Foreign relations of Sweden

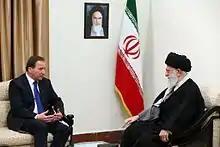
Swedish Prime Minister Stefan Löfven with Iranian Supreme Leader Ali Khamenei, February 11, 2017

Swedish neutrality and nonalignment policy in peacetime may partly explain how the country could stay out of wars since 1814. Swedish governments have not defined nonalignment as precluding outspoken positions in international affairs. Government leaders have favored national liberation movements that enjoy broad support among developing world countries, with notable attention to Africa. During the Cold War, Sweden was suspicious of the superpowers, which it saw as making decisions affecting small countries without always consulting those countries. With the end of the Cold War, that suspicion has lessened somewhat, although Sweden still chooses to remain nonaligned. Sweden has devoted particular attention to issues of disarmament, arms control, and nuclear nonproliferation and has contributed importantly to UN and other international peacekeeping efforts, including the NATO-led peacekeeping forces in the Balkans. It sat as an observer in the Western European Union from 1995 to 2011, but it is not an active member of NATO's Partnership for Peace and the Euro-Atlantic Partnership Council.